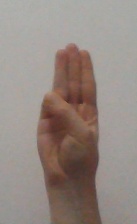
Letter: thaa